Jones Heel Manufacturing Company buildings

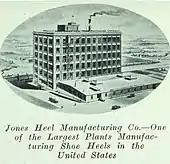
The complex in 1919

The Jones Heel Manufacturing Company buildings were constructed in 1917. The manufacturing plant was a division of the Jones Shoe Manufacturing Co., which was located to its south, at 893 S. Front Street.